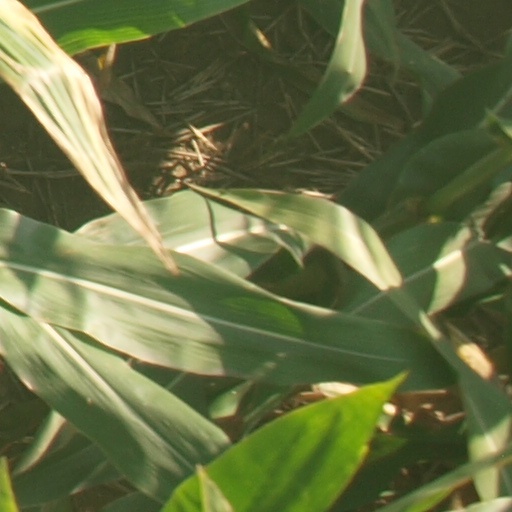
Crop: maize; corn